TRAPPIST-1e

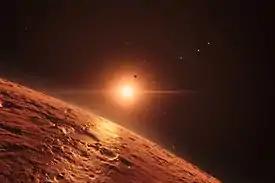
Artist's impression of the TRAPPIST-1 system, seen from above the surface of one of the planets in the habitable zone

The exoplanet was announced to be orbiting within the habitable zone of its parent star, the region where, with the correct conditions and atmospheric properties, liquid water may exist on the surface of the planet. TRAPPIST-1e has a radius of around 0.91 , so it is likely a rocky planet. Its host star is a red ultracool dwarf, with only about 8% of the mass of the Sun (close to the boundary between brown dwarfs and hydrogen-fusing stars). As a result, stars like TRAPPIST-1 have the potential to remain stable for up to 12 trillion years, which is over 2,000 times longer than the Sun. Because of this ability to live for such a long period of time, it is likely TRAPPIST-1 will be one of the last remaining stars in the Universe, when the gas needed to form new stars will be exhausted, and the existing stars begin to die off.